Gardner Colby

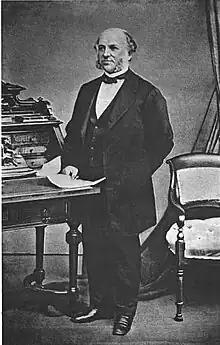

Gardner Colby (September 3, 1810 – April 2, 1879) was an American businessman and philanthropist active in textile manufacturing, railroad development, and Baptist educational institutions in New England. He served as president of the Wisconsin Central Railroad from 1871 to 1878 and became the namesake of Colby College in Waterville, Maine, following his $50,000 donation in 1865.